Golden-brown mouse lemur

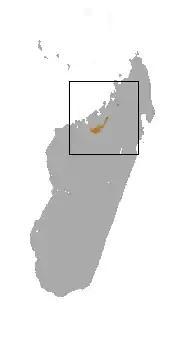
Geographic range

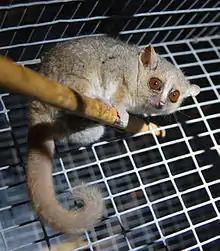
Gray mouse lemur

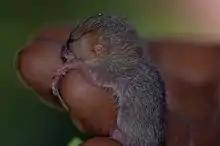
Baby brown mouse lemur

The golden-brown mouse lemur (Microcebus ravelobensis), also known as the (Lac) Ravelobe mouse lemur, is part of the Cheirogaleidae family, and the smallest species of lemur. It is arboreal, nocturnal and usually social. It get its name from the color of its body. Like several other mouse lemurs, like the brown mouse lemur ("Microcebus rufus"), it is a small primate that has a brown dorsal side and a whitish-grey for its ventral side of the body. All lemurs live in Madagascar. This species was discovered in 1994.